Radio Feltham

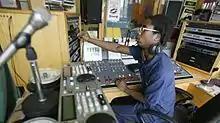
Radio Feltham's studios.

Radio Feltham was the first prison radio station in Europe, operating in HM Prison Feltham, a male juvenile prison and Young Offenders Institution in west London that housed up to 800 boys between the ages of 15 and 21.